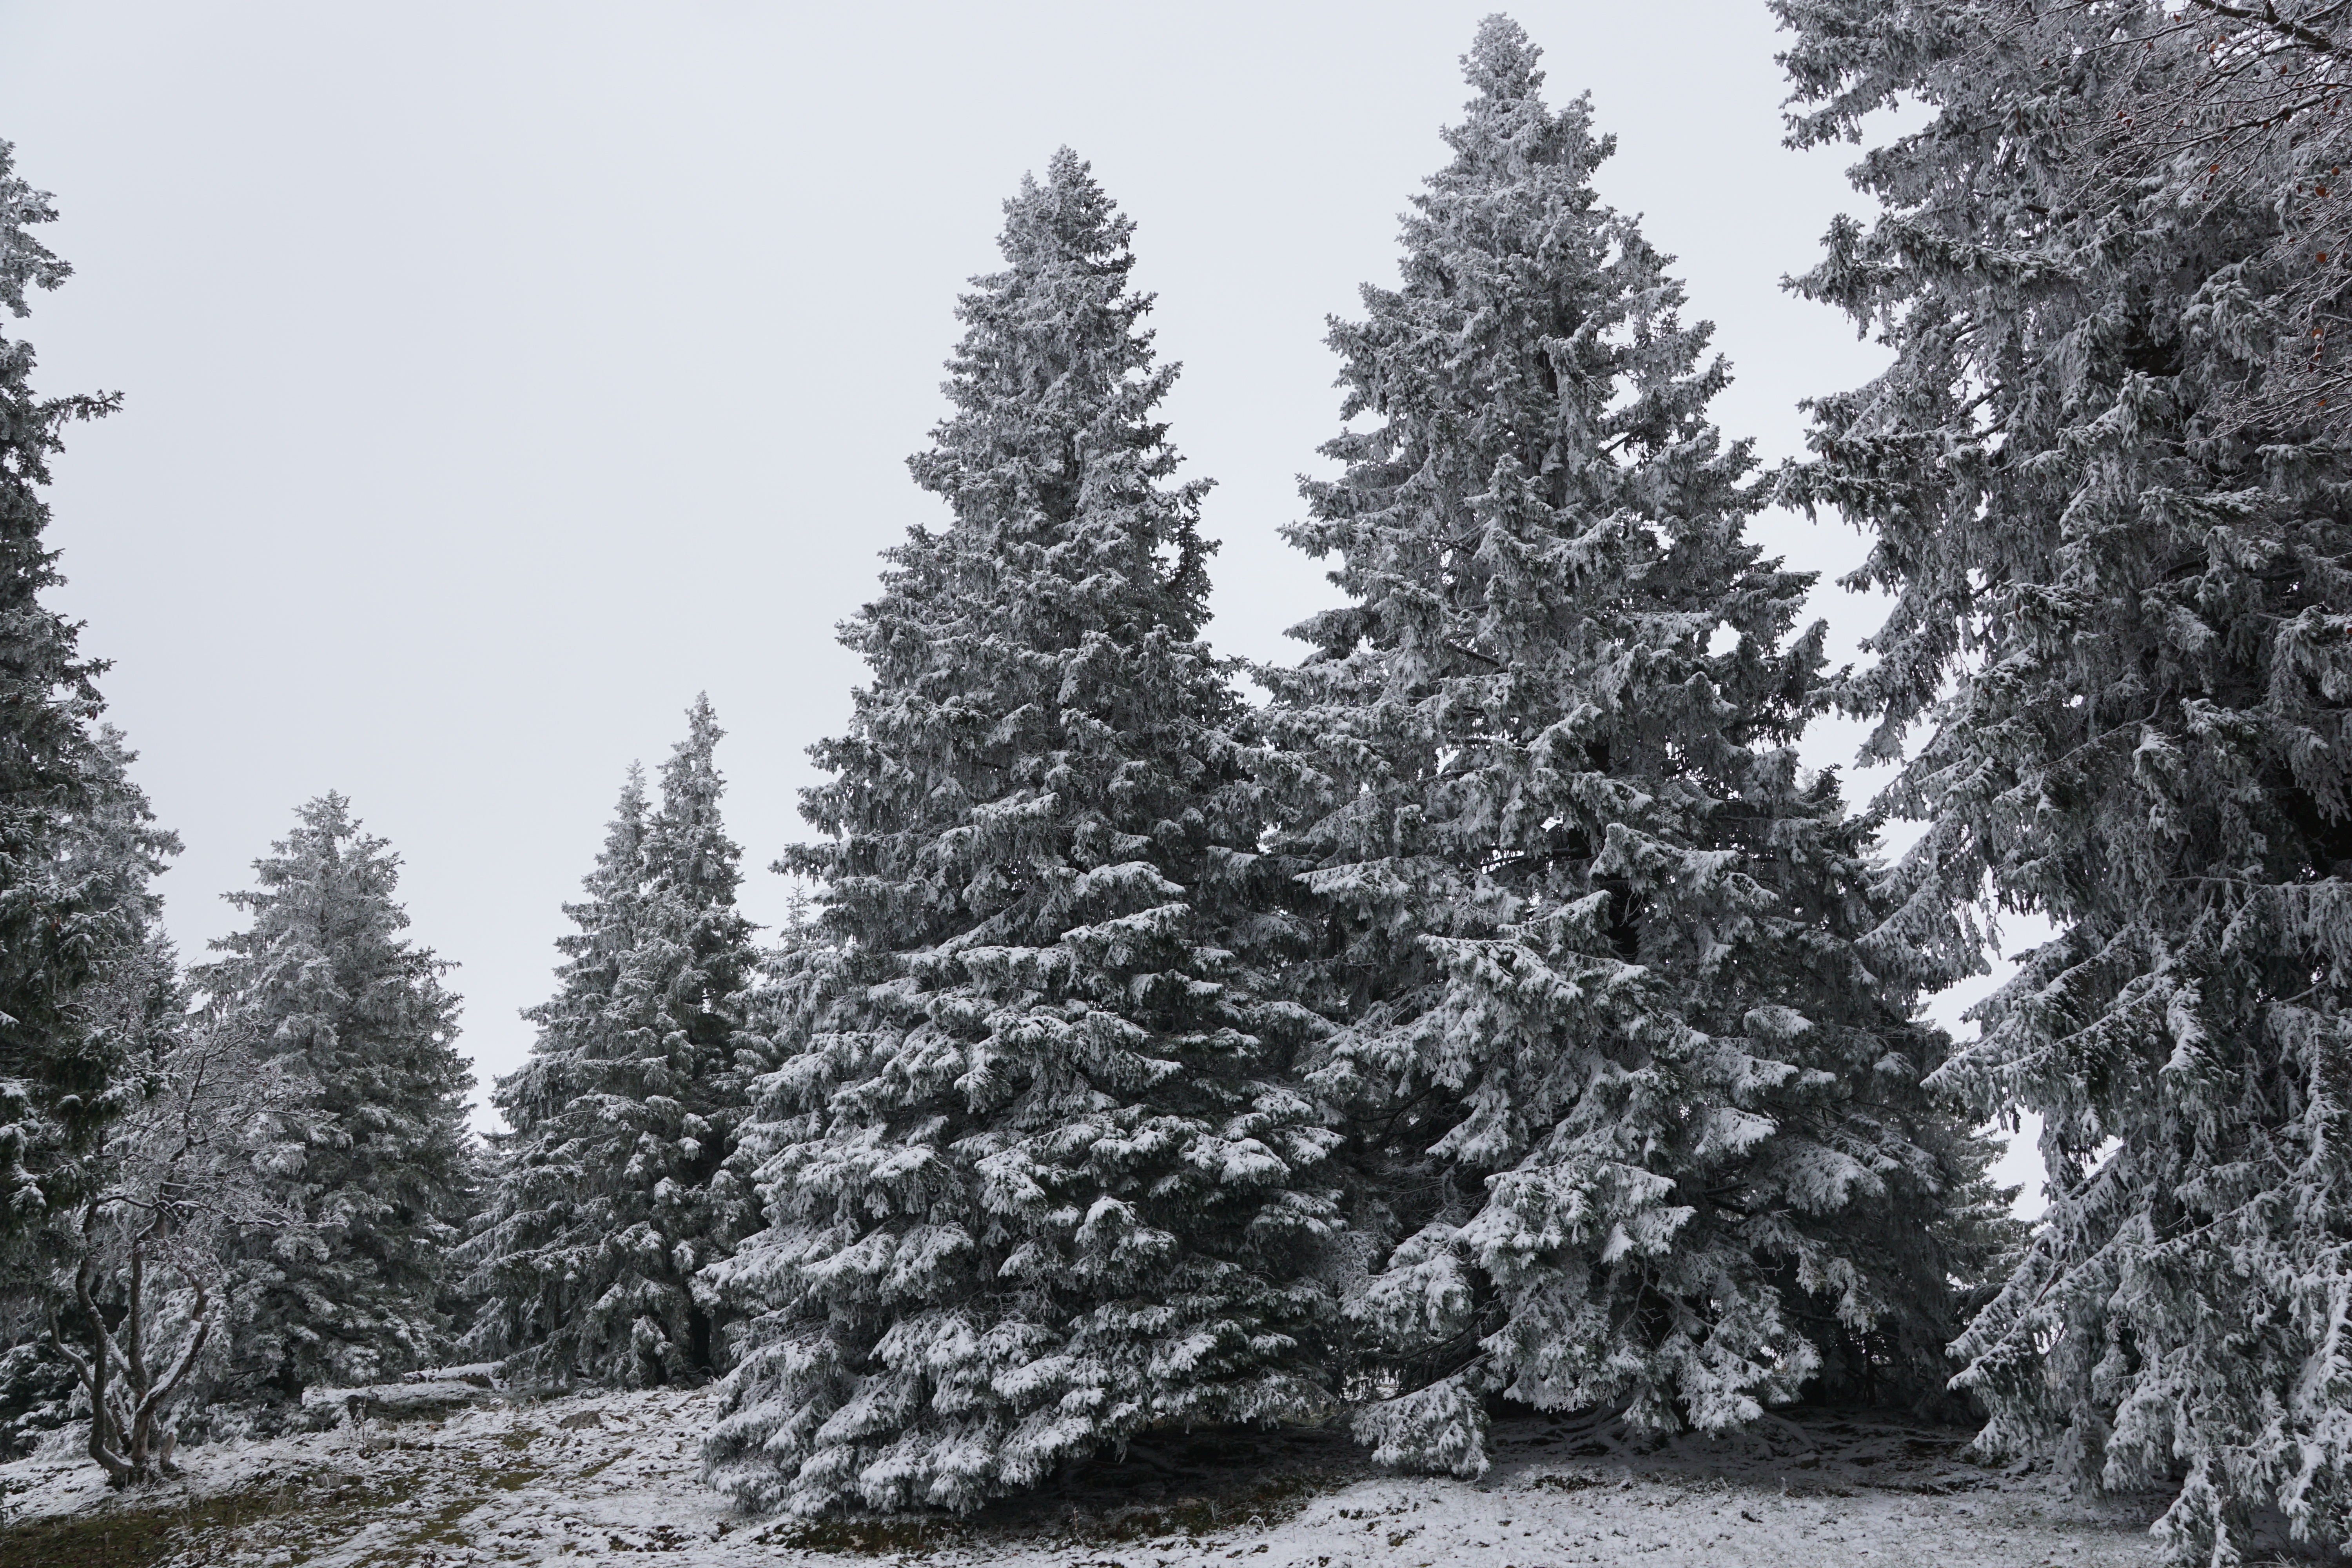
tree, forest, branch, snow, winter, plant, white, frost, evergreen, park, weather, fir, season, snowfall, conifer, trees, spruce, firs, larch, ecosystem, freezing, biome, pine family, woody plant, temperate coniferous forest, land plant